Gia Bugadze

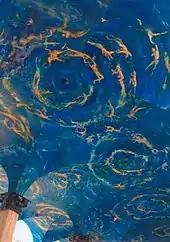
Sea boarding - house Piazza arch, Batumi Georgia. 2010

Gia Bugadze achieved early fame with the series of paintings called “Life of Kartli” (in different words History of Georgia). Since then, he often painted mythological characters, and their ‘appearance – or, ‘embodiment, or reincarnation feels as almost mystical.